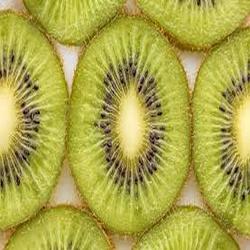
Label: Kiwi